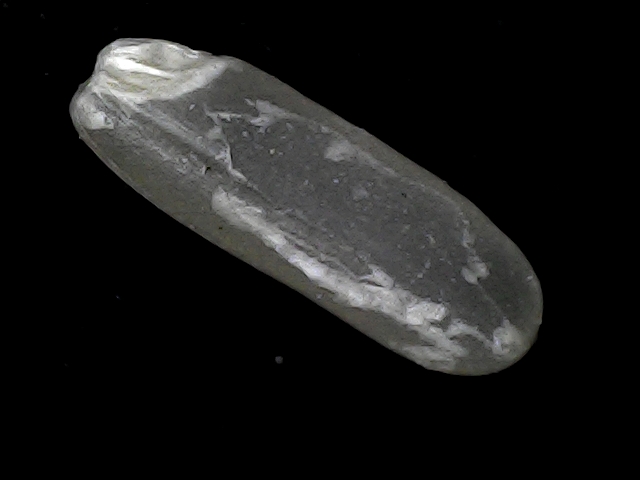
Rice variety: BD75